Oito Batutas

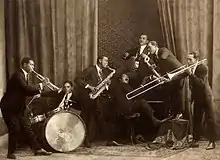
Oito Batutas, 1920

Oito Batutas have been deemed to be one of the most influential groups on Brazilian music. They were led by Pixinguinha with whom they debuted on April 7, 1919 at the Cinema Palais in Rio de Janeiro.